Killer Instinct (2013 video game)

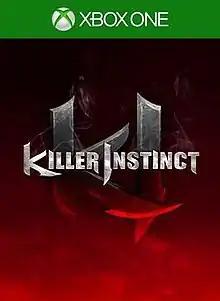
Xbox One cover art

Killer Instinct is a fighting game, the third in the "Killer Instinct" series, originally developed by Double Helix Games, followed by Iron Galaxy, under supervision of Ken Lobb and Rare, and published by Microsoft Studios, released as a free-to-play launch game for the Xbox One in 2013. The game is a reboot of the series, though some plot elements from "Killer Instinct" and "Killer Instinct 2" have been retained. Development of the game involves individuals with histories in fighting games on both the developmental and competitive sides. It received positive reviews for its mechanics and engine, but was criticized for its initial lack of content. A second season of downloadable content was released between 2014 and 2015. A third season, along with a port of the game for Windows 10, was released in 2016.